George Pope Morris

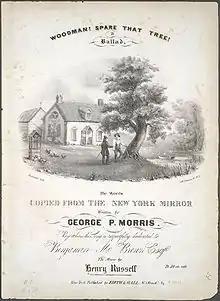
Sheet music cover of "Woodman, Spare that Tree!"

In addition to his publishing and editorial work, Morris was popular as a poet and songwriter; especially well-known was his poem-turned-song "Woodman, Spare that Tree!" His songs in particular were popular enough that "Graham's Magazine" in Philadelphia promised Morris $50, sight unseen, for any work he wanted to publish in the periodical. "Woodman, Spare that Tree!" was first published in the January 17, 1837, issue of the "Mirror" under the title "The Oak" and was that year set to music by Henry Russell before being reprinted under its more common title in 1853. Lines from the poem are often quoted by environmentalists. The poem was also included in one of Morris's volumes of collected poems, "The Deserted Bride and Other Poems", 1838, which ran into several editions.